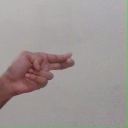
अक्षर: ह